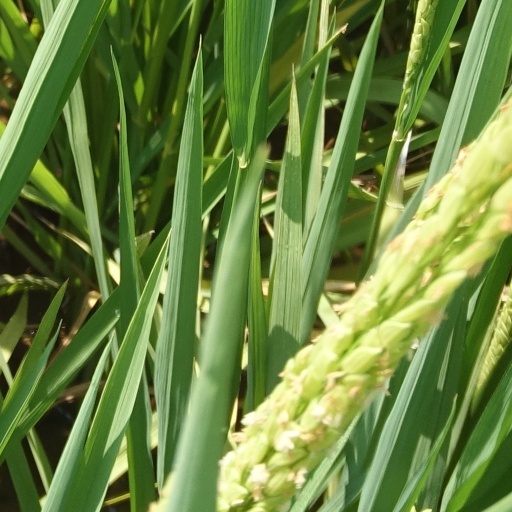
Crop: rice